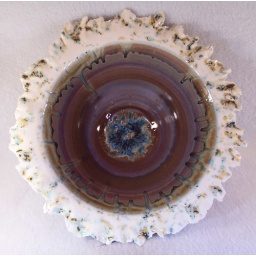
handmade ceramic fruit bowl by tootallspottery (2)